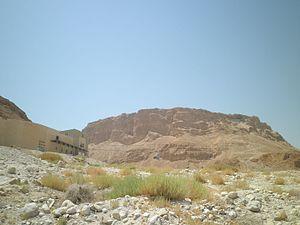
Le palmier dattier de Judée est une variété ancienne de dattier qui poussait autrefois en Judée. On ne sait pas s'il a jamais existé un cultivar de palmier spécifique à la Judée, mais les dattes cultivées dans la région étaient très réputées pendant des milliers d'années, et le dattier était autrefois considéré comme un symbole de la région et de sa fertilité. La culture des dattes dans la région avait presque disparu depuis le XIVᵉ siècle du fait des changements climatiques et de la dégradation des infrastructures, mais a été relancée à l'époque moderne.